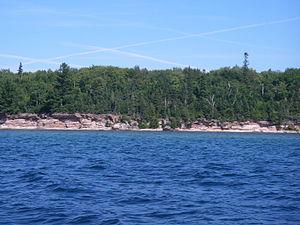
L'île Parisienne est une île inhabitée située dans la Whitefish Bay du lac Supérieur, à proximité de Sault-Sainte-Marie. Une majeure partie de l'île fait partie de la réserve de conservation de l'Île-Parisienne, une aire protégée créée en 2001. Le phare de l'Île-Parisienne, qui est situé au sud de l'île a été construit en 1911 et a été reconnu édifice fédéral du patrimoine en 1991.